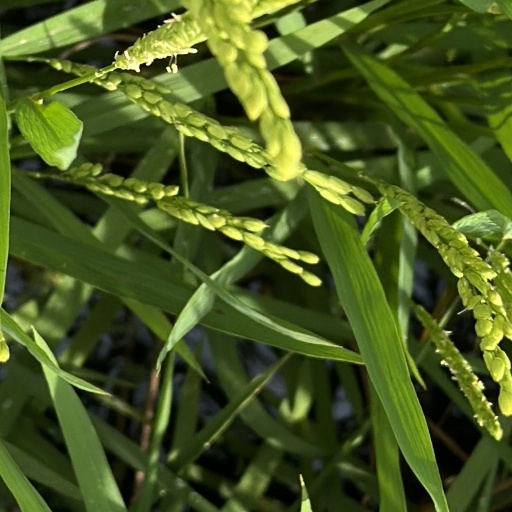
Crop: rice